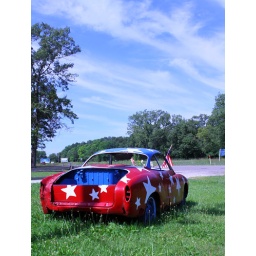
An abandoned car turned planter sitting on the highway in Michigan.